Bertram Heyn

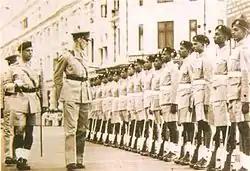
Guard of Honor for Brigadier Roderick Sinclair, 19th Earl of Caithness, held by Major B.R. Heyn

Major General Deshabandu Bertram Russell Heyn (October 1, 1912 – February 3, 1998) was a Sri Lankan general and cricketer. He was a former Commander of the Ceylon Army.